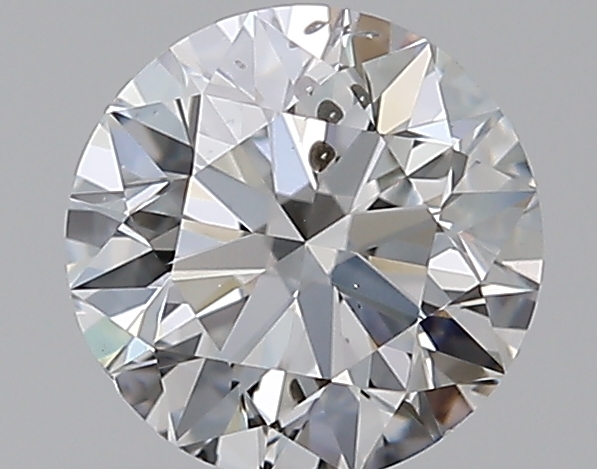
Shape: round
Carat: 0.59
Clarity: SI2
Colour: F
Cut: EX
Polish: EX
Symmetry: VG
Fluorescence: F
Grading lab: GIA
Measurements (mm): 5.3 x 5.35 x 3.34